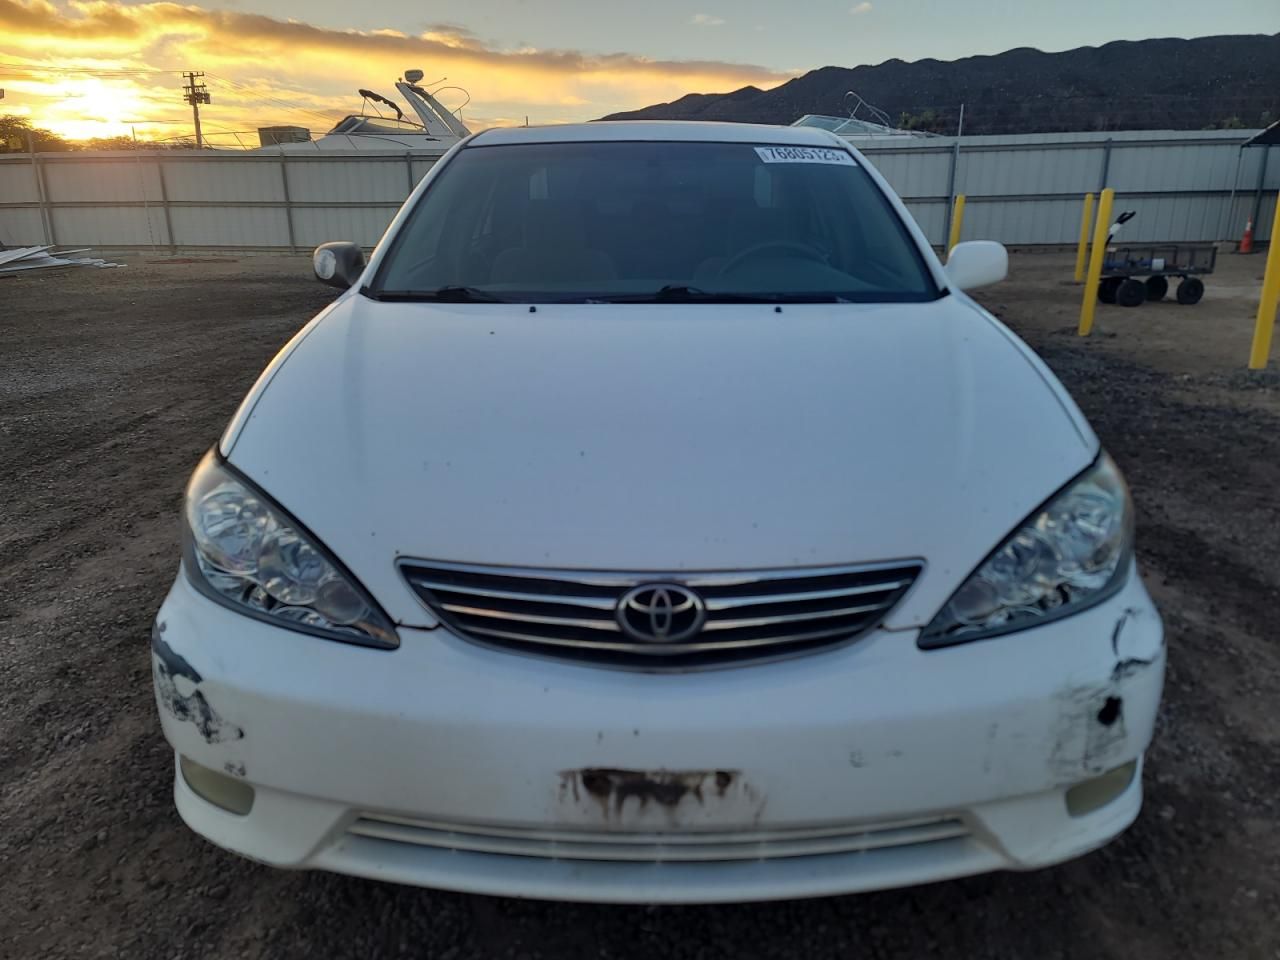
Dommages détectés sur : plaque d'immatriculation avant, pare-choc avant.
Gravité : mineur